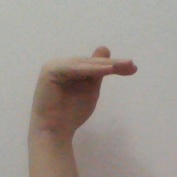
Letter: khaa